SS Normandie

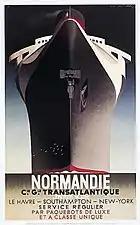
Adolphe Cassandre's famed 1935 depiction of the "Normandie"

The CGT's flagship was the , which had modern Art Deco interiors but a conservative hull design. The designers intended their new superliner to be similar to earlier French Line ships. Then they were approached by Vladimir Yourkevitch, a former ship architect for the Imperial Russian Navy who had emigrated to France after the 1917 revolution. Yourkevitch's ideas included a slanting clipper-like bow and a bulbous forefoot beneath the waterline, in combination with a slim hydrodynamic hull. His concepts worked wonderfully in scale models, confirming the design's performance advantages. The French engineers were convinced by Yourkevitch and asked him to join their project. He also approached Cunard with his ideas, but was rejected because the bow was deemed too radical.